Mormon missionary

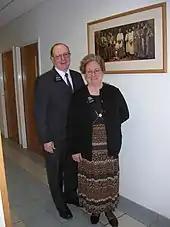
A family history missionary couple

Missionaries with special needs or health considerations may be called as full-time or part-time service missionaries. Many fully able missionaries are called to do genealogical research or act as tour guides or hosts at Temple Square or Family History libraries and other church sites. In many areas, even proselytizing missionaries spend most of their day responding to incoming phone calls and queries, delivering requested media from the church's television and radio commercials. Missionaries may use public transportation, walk, bicycle, or in some areas drive automobiles owned by the church, or occasionally ride within a private automobile with a church member who is accompanying them to a teaching appointment, proselytizing, or fellowshipping activity. At the end of 2019, there were 31,333 church-service missionaries.